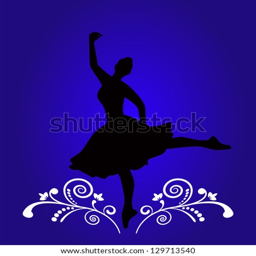
ballerina silhouette on a blue background with a pattern .